Path Through History

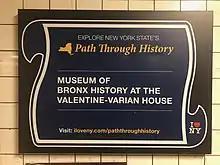
NYS Path Through History Sign Museum of Bronx History

New York State's Path Through History is a tourism and economic development initiative formed to promote increased visitation to more than seven hundred historic sites throughout the state. The "path" is organized by theme and region. It was launched in 2012 by then-governor Andrew Cuomo and highlighted through the very prominent installation of blue and gold colored directional signs on streets, subways and major highways. Today the program is administered under the auspices of I Love New York and the Empire State Development Corporation.